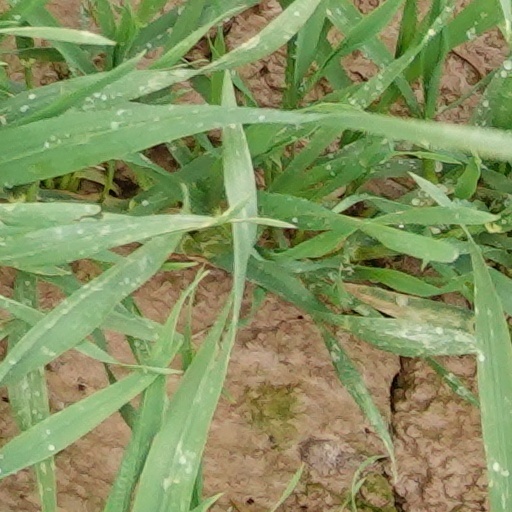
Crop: wheat